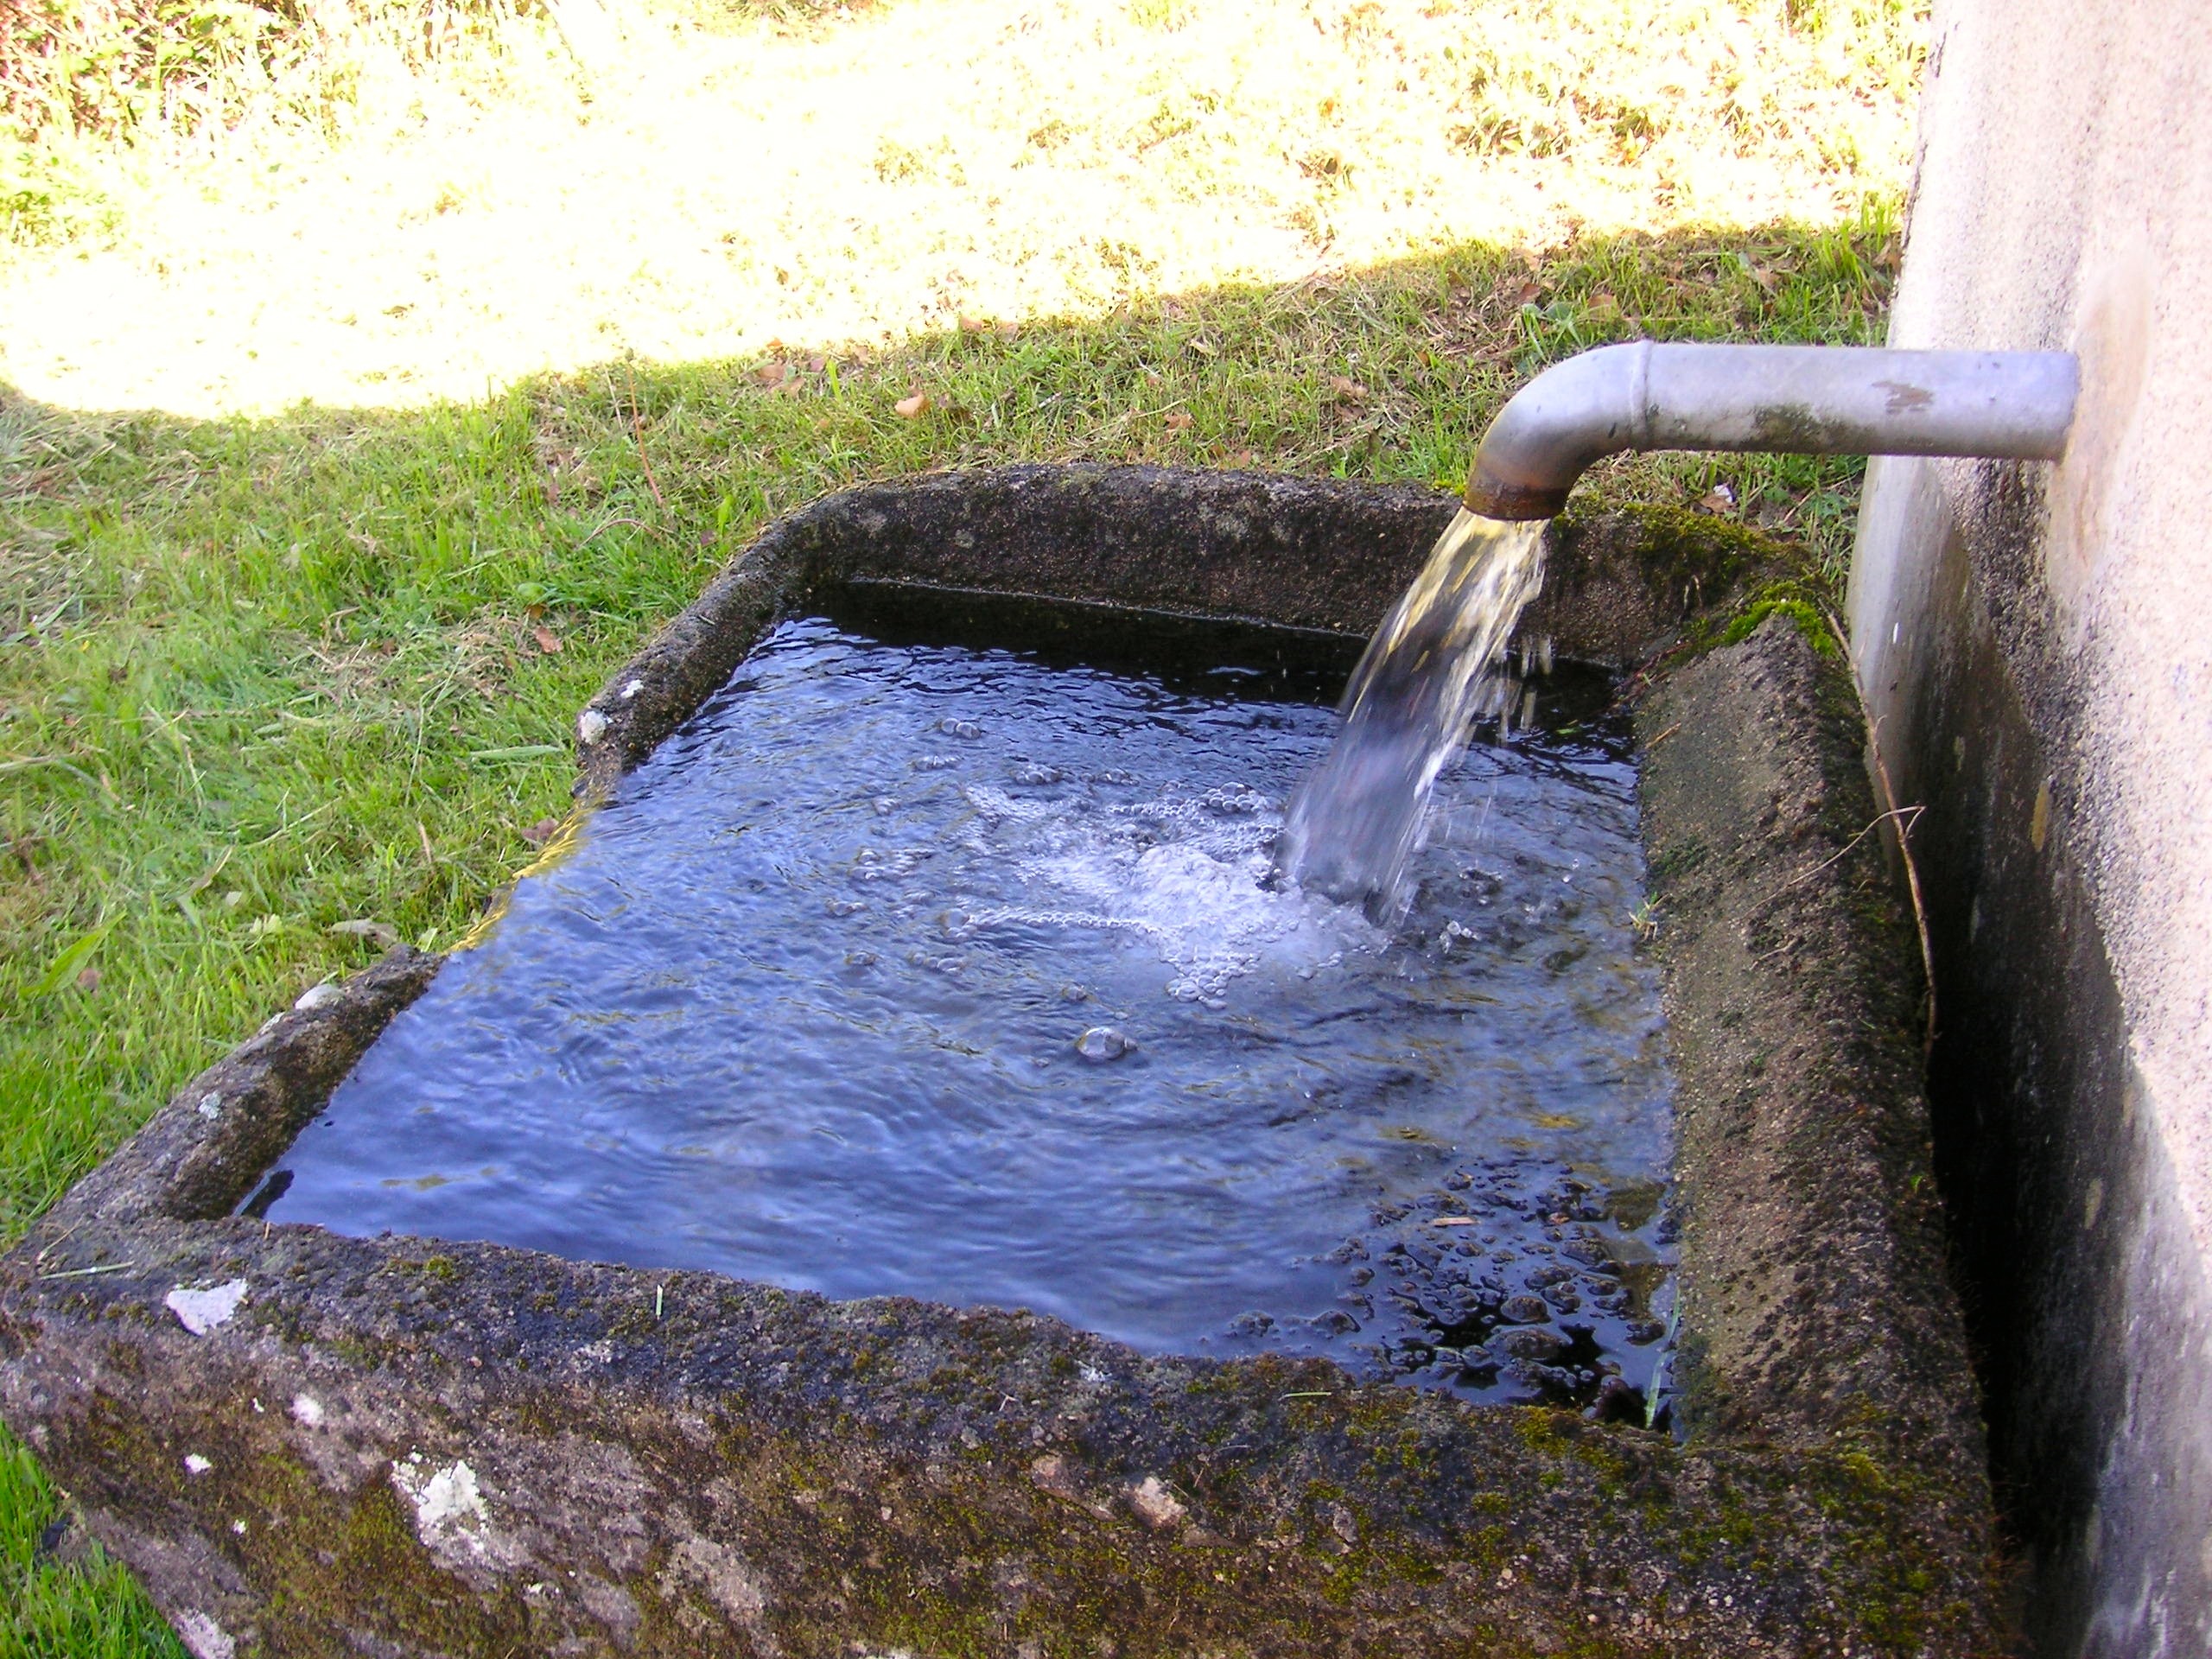
water, rock, pond, stream, flowing, backyard, soil, garden, waterway, pipe, water feature, trough, water trough, water pipe, stone sink